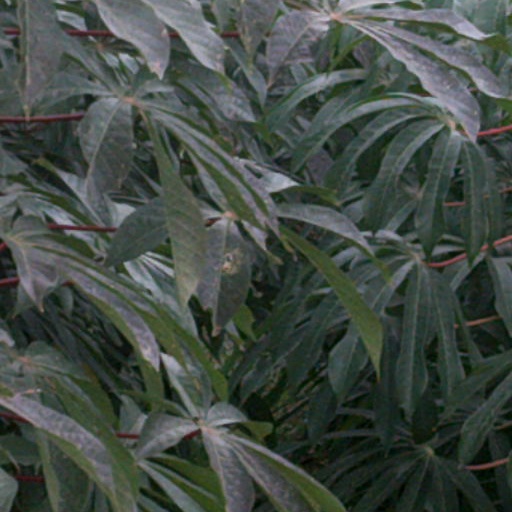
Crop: cassava